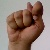
The image shows a hand gesture representing the letter 'T' in Indian Sign Language.